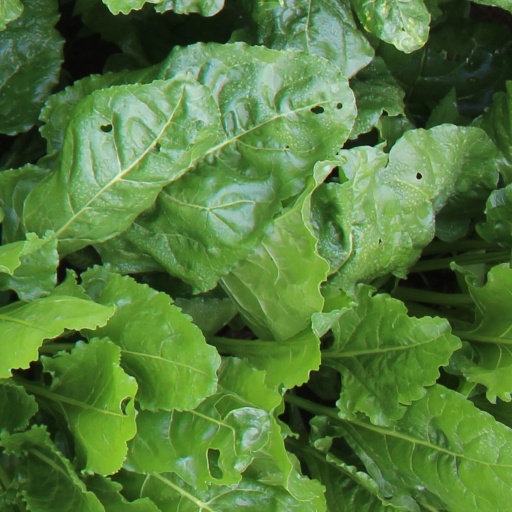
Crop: sugar beet